Kansas City International Airport

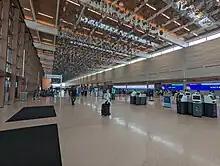
Departure hall of the new terminal

In early 2020, Kansas City International Airport suspended all international flights due to the COVID-19 pandemic. The airport lifted all COVID-19 travel restrictions in March 2022.